Murder of Artemus Ogletree

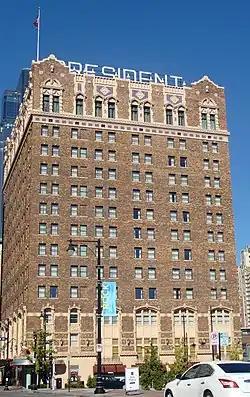
A 14-story brick building against a clear blue sky, seen from a block away. Its upper- and lowermost sections are ornate.

Early on the afternoon of January 2, 1935, Ogletree walked into the Hotel President, in what is now the Power & Light District of Kansas City, Missouri, and asked for an interior room several floors up, giving his name as Roland T. Owen, with a Los Angeles address. Staff remembered him as dressed well and wearing a dark overcoat; he brought no bags with him.